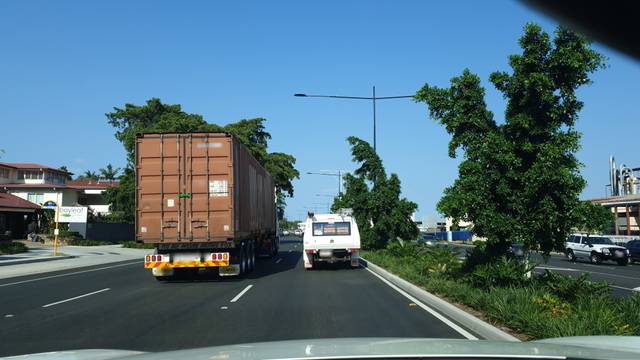
Region: Australia
Coordinates: -27.437, 153.072